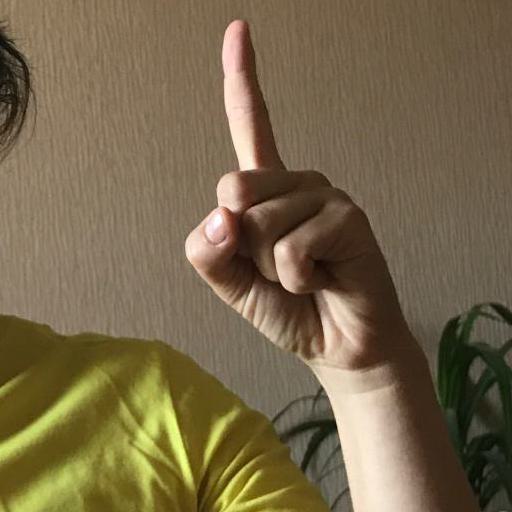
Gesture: one